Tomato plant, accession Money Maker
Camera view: bottom (45 deg); turntable rotation: 0 degrees
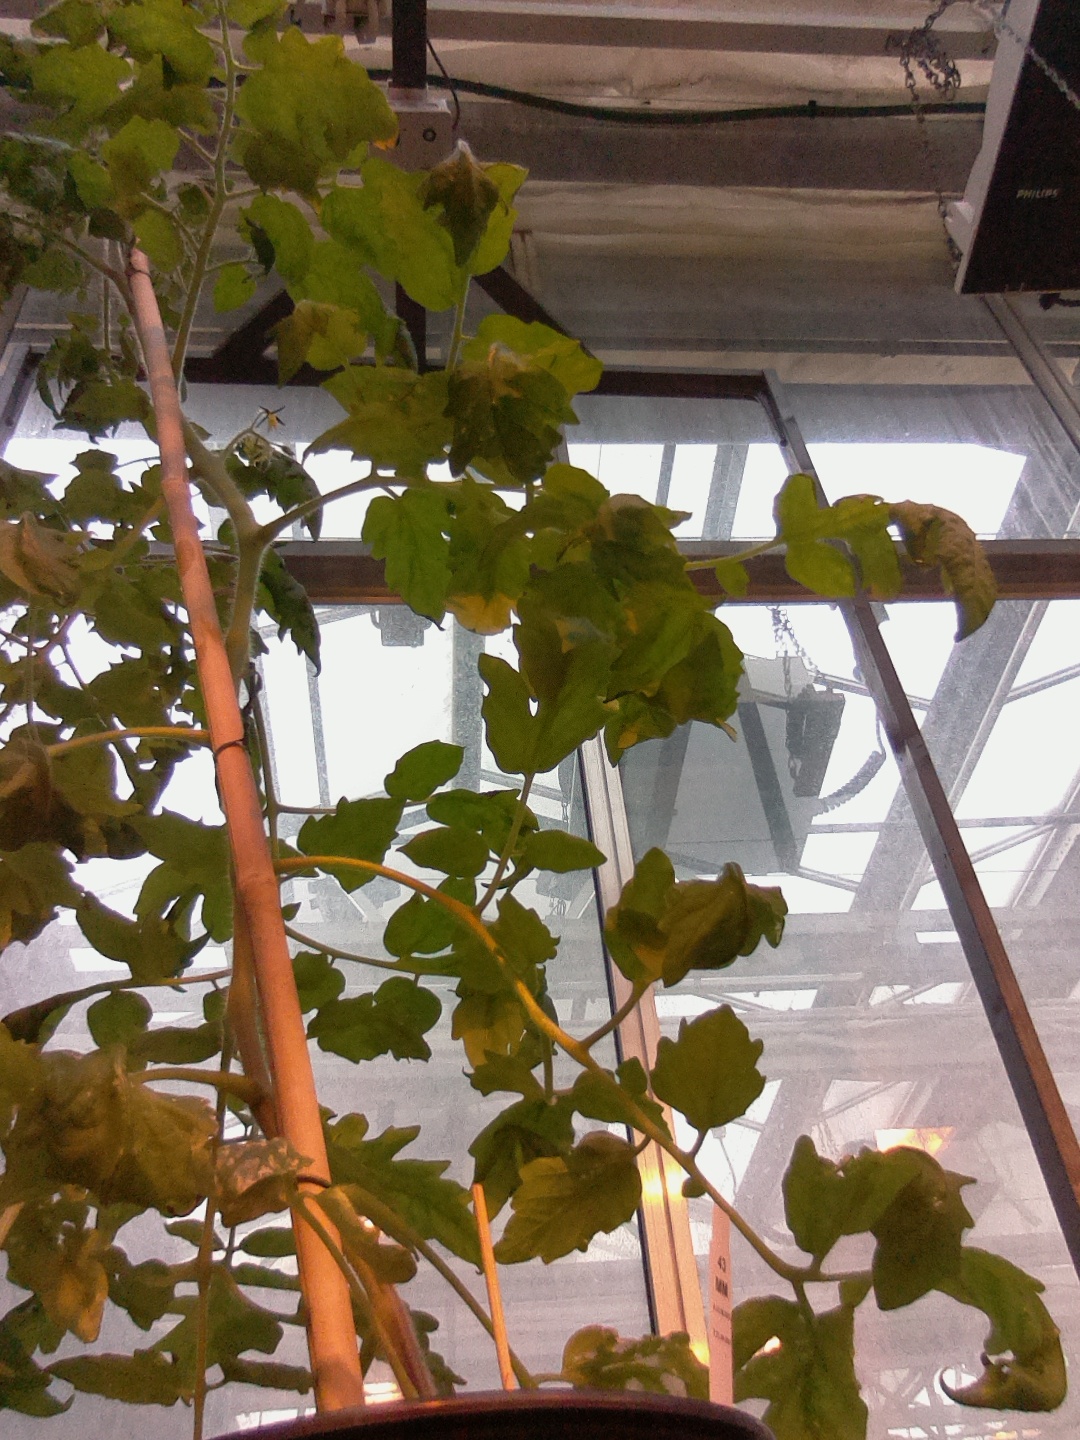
BBCH growth stage 64: 40%-50% of flowers open